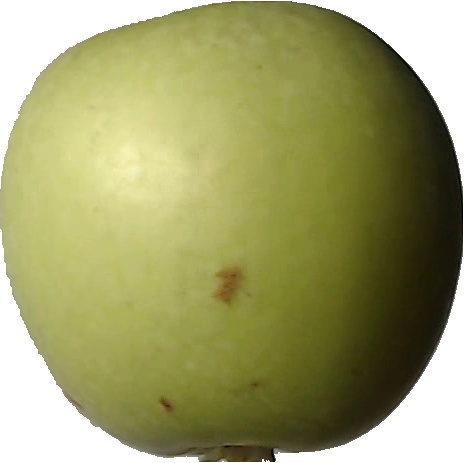
Label: apple_granny_smith_1